Le Creuset

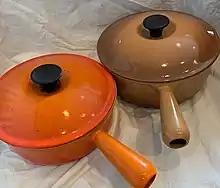
Le Creuset sauce pans

Le Creuset kitchenware gained new fans among social media users in 2020 as a high-value, designer brand.